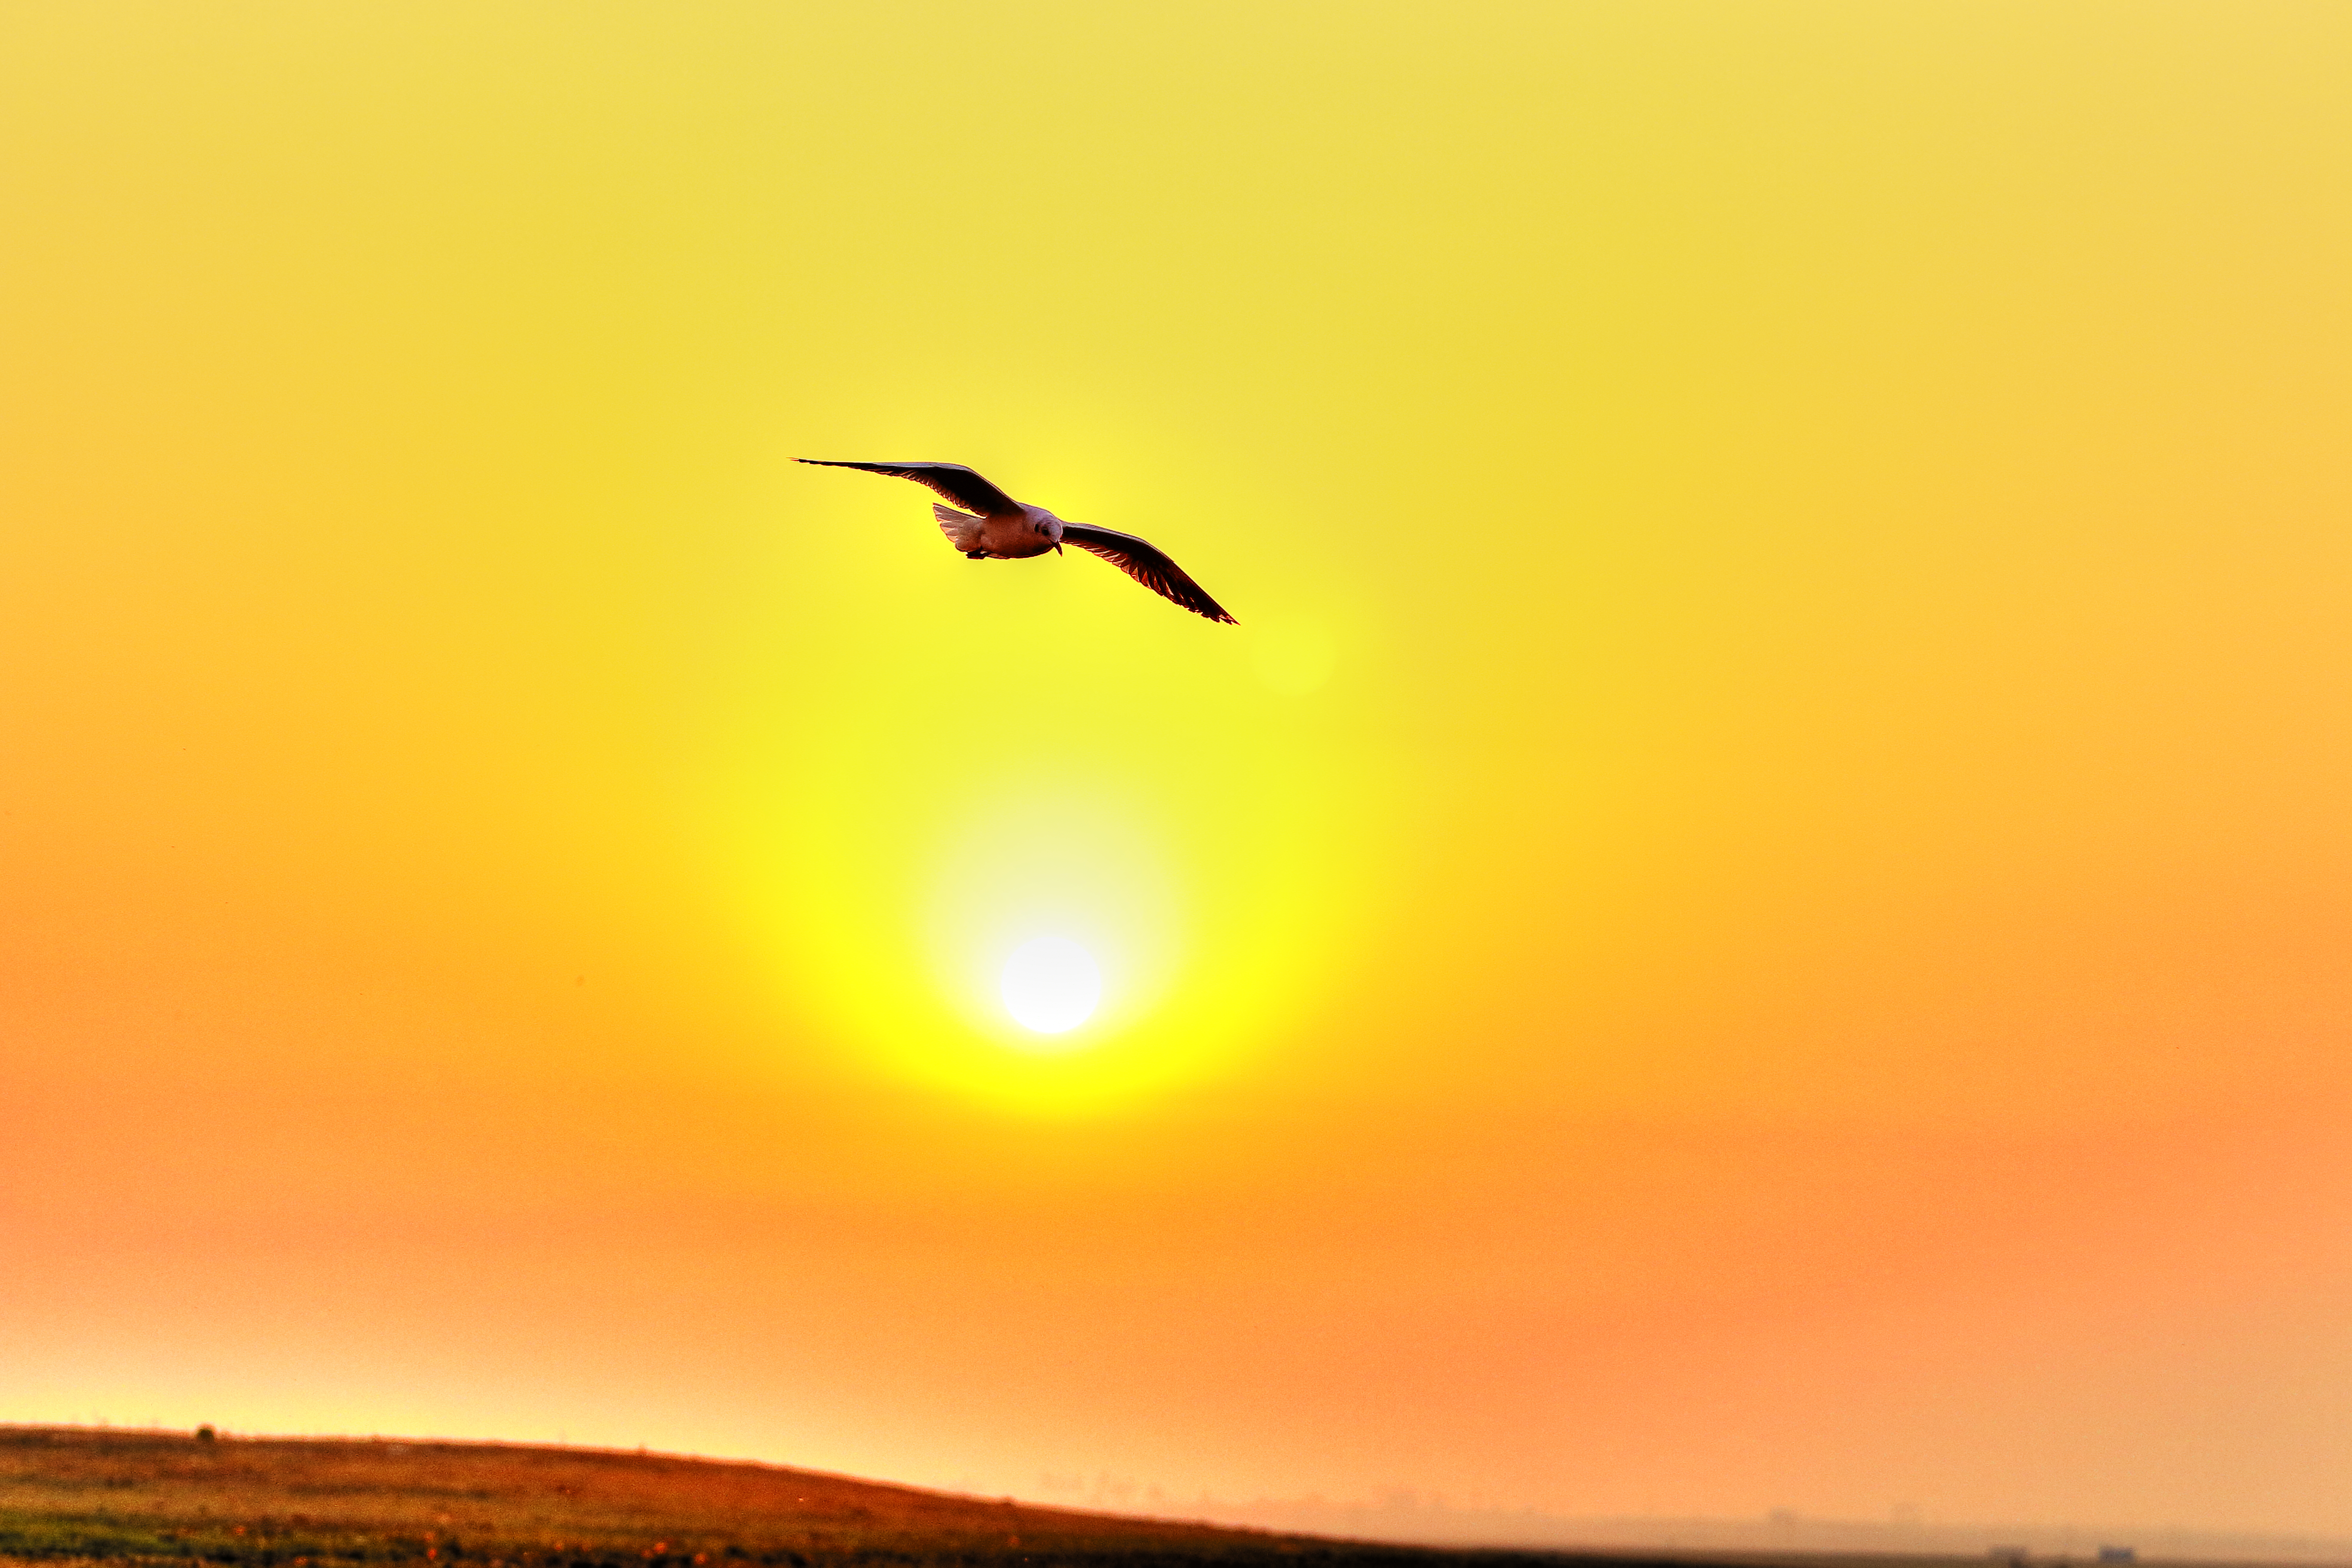
nature, sky, sunrise, bird, morning, ecoregion, horizon, sunset, beak, seabird, calm, sun, bird migration, afterglow, animal migration